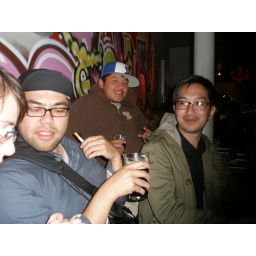
Met these cats at a shitty bar in the city.